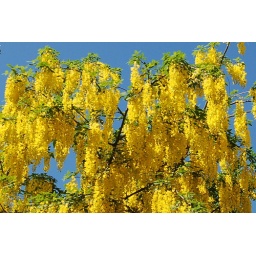
A flowering laburnum tree near the bridge at Dunkeld, Perthshire, Scotland.